RAF Advanced Air Striking Force

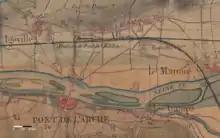

The Battles were grounded by bad weather on the night of 26/27 May but thirty-six Battles attacked German targets on the night of 27/28 May and a fire was reported after bombing near Florenville in Belgium. The weather grounded most of the Battles on the nights of 28/29, 29/30 and 30/31 May. On 28 May, the AASF Battles began attacks to obstruct the massing of German forces on the Somme and Aisne rivers and the bridgeheads that the Germans had established over the Somme. The Battles used '40 lb' (17.5 kg) General Purpose bombs during the day for the first time, which could be dropped from lower altitudes and were better suited to hit dispersed troops and vehicles. Six Battles from 226 Squadron attempted to dive-bomb targets around Laon but failed because of low cloud; three tried to bomb targets through gaps in the clouds and three returned with their loads.